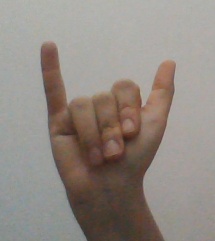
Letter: ya